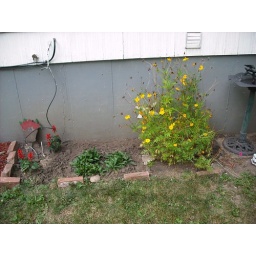
This large clump of yellow flowers came from seeds that I received in the mail from my college.